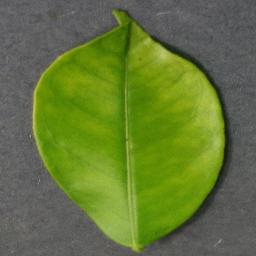
Label: Orange___Haunglongbing_(Citrus_greening)